Geno Atkins

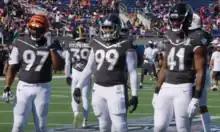
Atkins alongside Jurrell Casey at the 2020 Pro Bowl

In week 3 against the Buffalo Bills, Atkins recorded his first sack of the season on Josh Allen in the 21–17 loss. In week 7 against the Jacksonville Jaguars, Atkins sacked Gardner Minshew twice in the 27–17 loss. He finished the 2019 season with 4.5 sacks and 47 total tackles (18 solo). He was named to his eighth Pro Bowl. He was named to the Pro Football Hall of Fame All-2010s team.